Hawker Hunter in service with Swiss Air Force

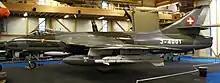
The first Swiss Hunter J-4001, armed with Sidewinders

Overall, the Swiss Hunters had a very active career lasting over 30 years. Many of first contract Hunters flew 2,400-2,500 hours, but several of them logged 2,700 hours and few 2,800. The most active was "J-4023" which logged 2,860 hours with 1,567 landings (the average mission time seems over 1-1.5 hours, despite the short endurance of the Hunter). The first batch was the most used, while the 1970 fighters/trainers topped around 1,200-1,500 hours each. As British aviation writer John Lake put it: "If the Hunter had not existed, the Swiss would have had to invent it".